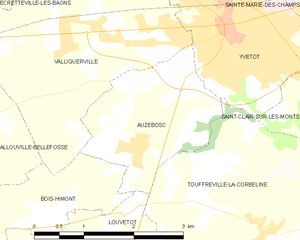
Carte des communes françaises Auzebosc